Melodic death metal

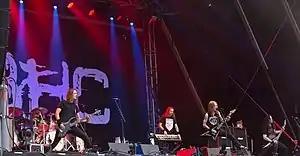
Children of Bodom combined melodic death metal with power metal influences.

Melodic death metal combines death metal with elements of traditional heavy metal ranging as far as the New Wave of British Heavy Metal, especially melodic or harmonized guitar riffs, with the heavily distorted guitars, fast double-bass drum patterns and occasional blast beats of death metal. Alternative Press Magazine describes the style as "incorporat[ing] stylistically 'pretty' and epic sounds" into the death metal formula, augmented by "blazing" guitar solos and "buzz-saw"-like guitar tones. The vocal style typically features either high-pitched shrieks screaming (differing from traditional death metal) or low-pitched growling (similar to traditional death metal) and can feature clean sung vocals. Unlike traditional death metal, melodic death metal is more prone to using verse-chorus song structures. Melodic death metal is said to be more musically diverse than traditional death metal. According ton Vlad Nichols of "Ultimate Guitar", the boundaries of melodic death metal "[grant] much more artistic freedom" to artists as opposed to traditional death metal, and enables enjoyment of death metal sounds by a wider audience. He assessed, "the heaviness was still there, but it was now made all the more enjoyable by the diversity of musical and thematic expression it provided." Some melodic death metal bands fuse the style with other styles of heavy metal and extreme metal. For example, Finnish melodic death metal band Children of Bodom is known for incorporating strong elements power metal into their style.